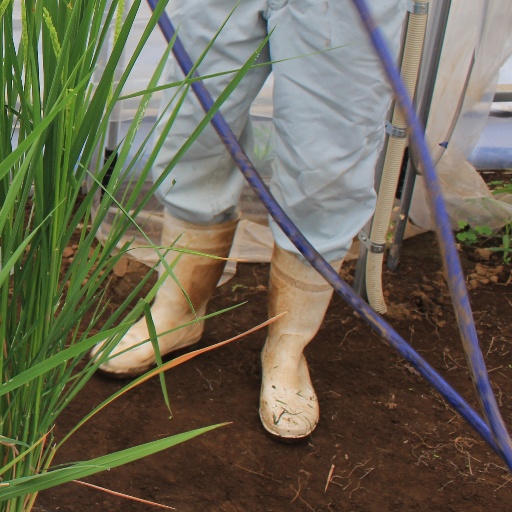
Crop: rice